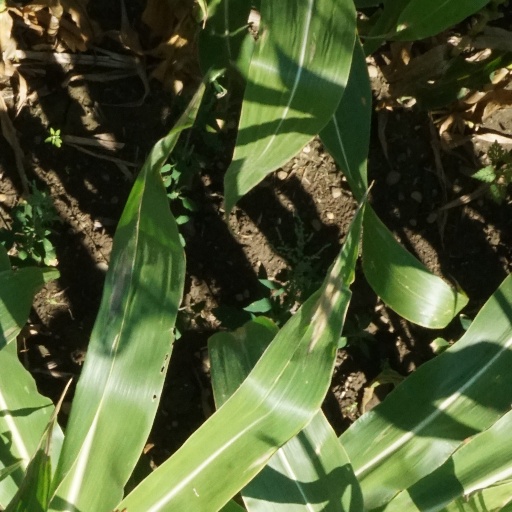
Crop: maize; corn